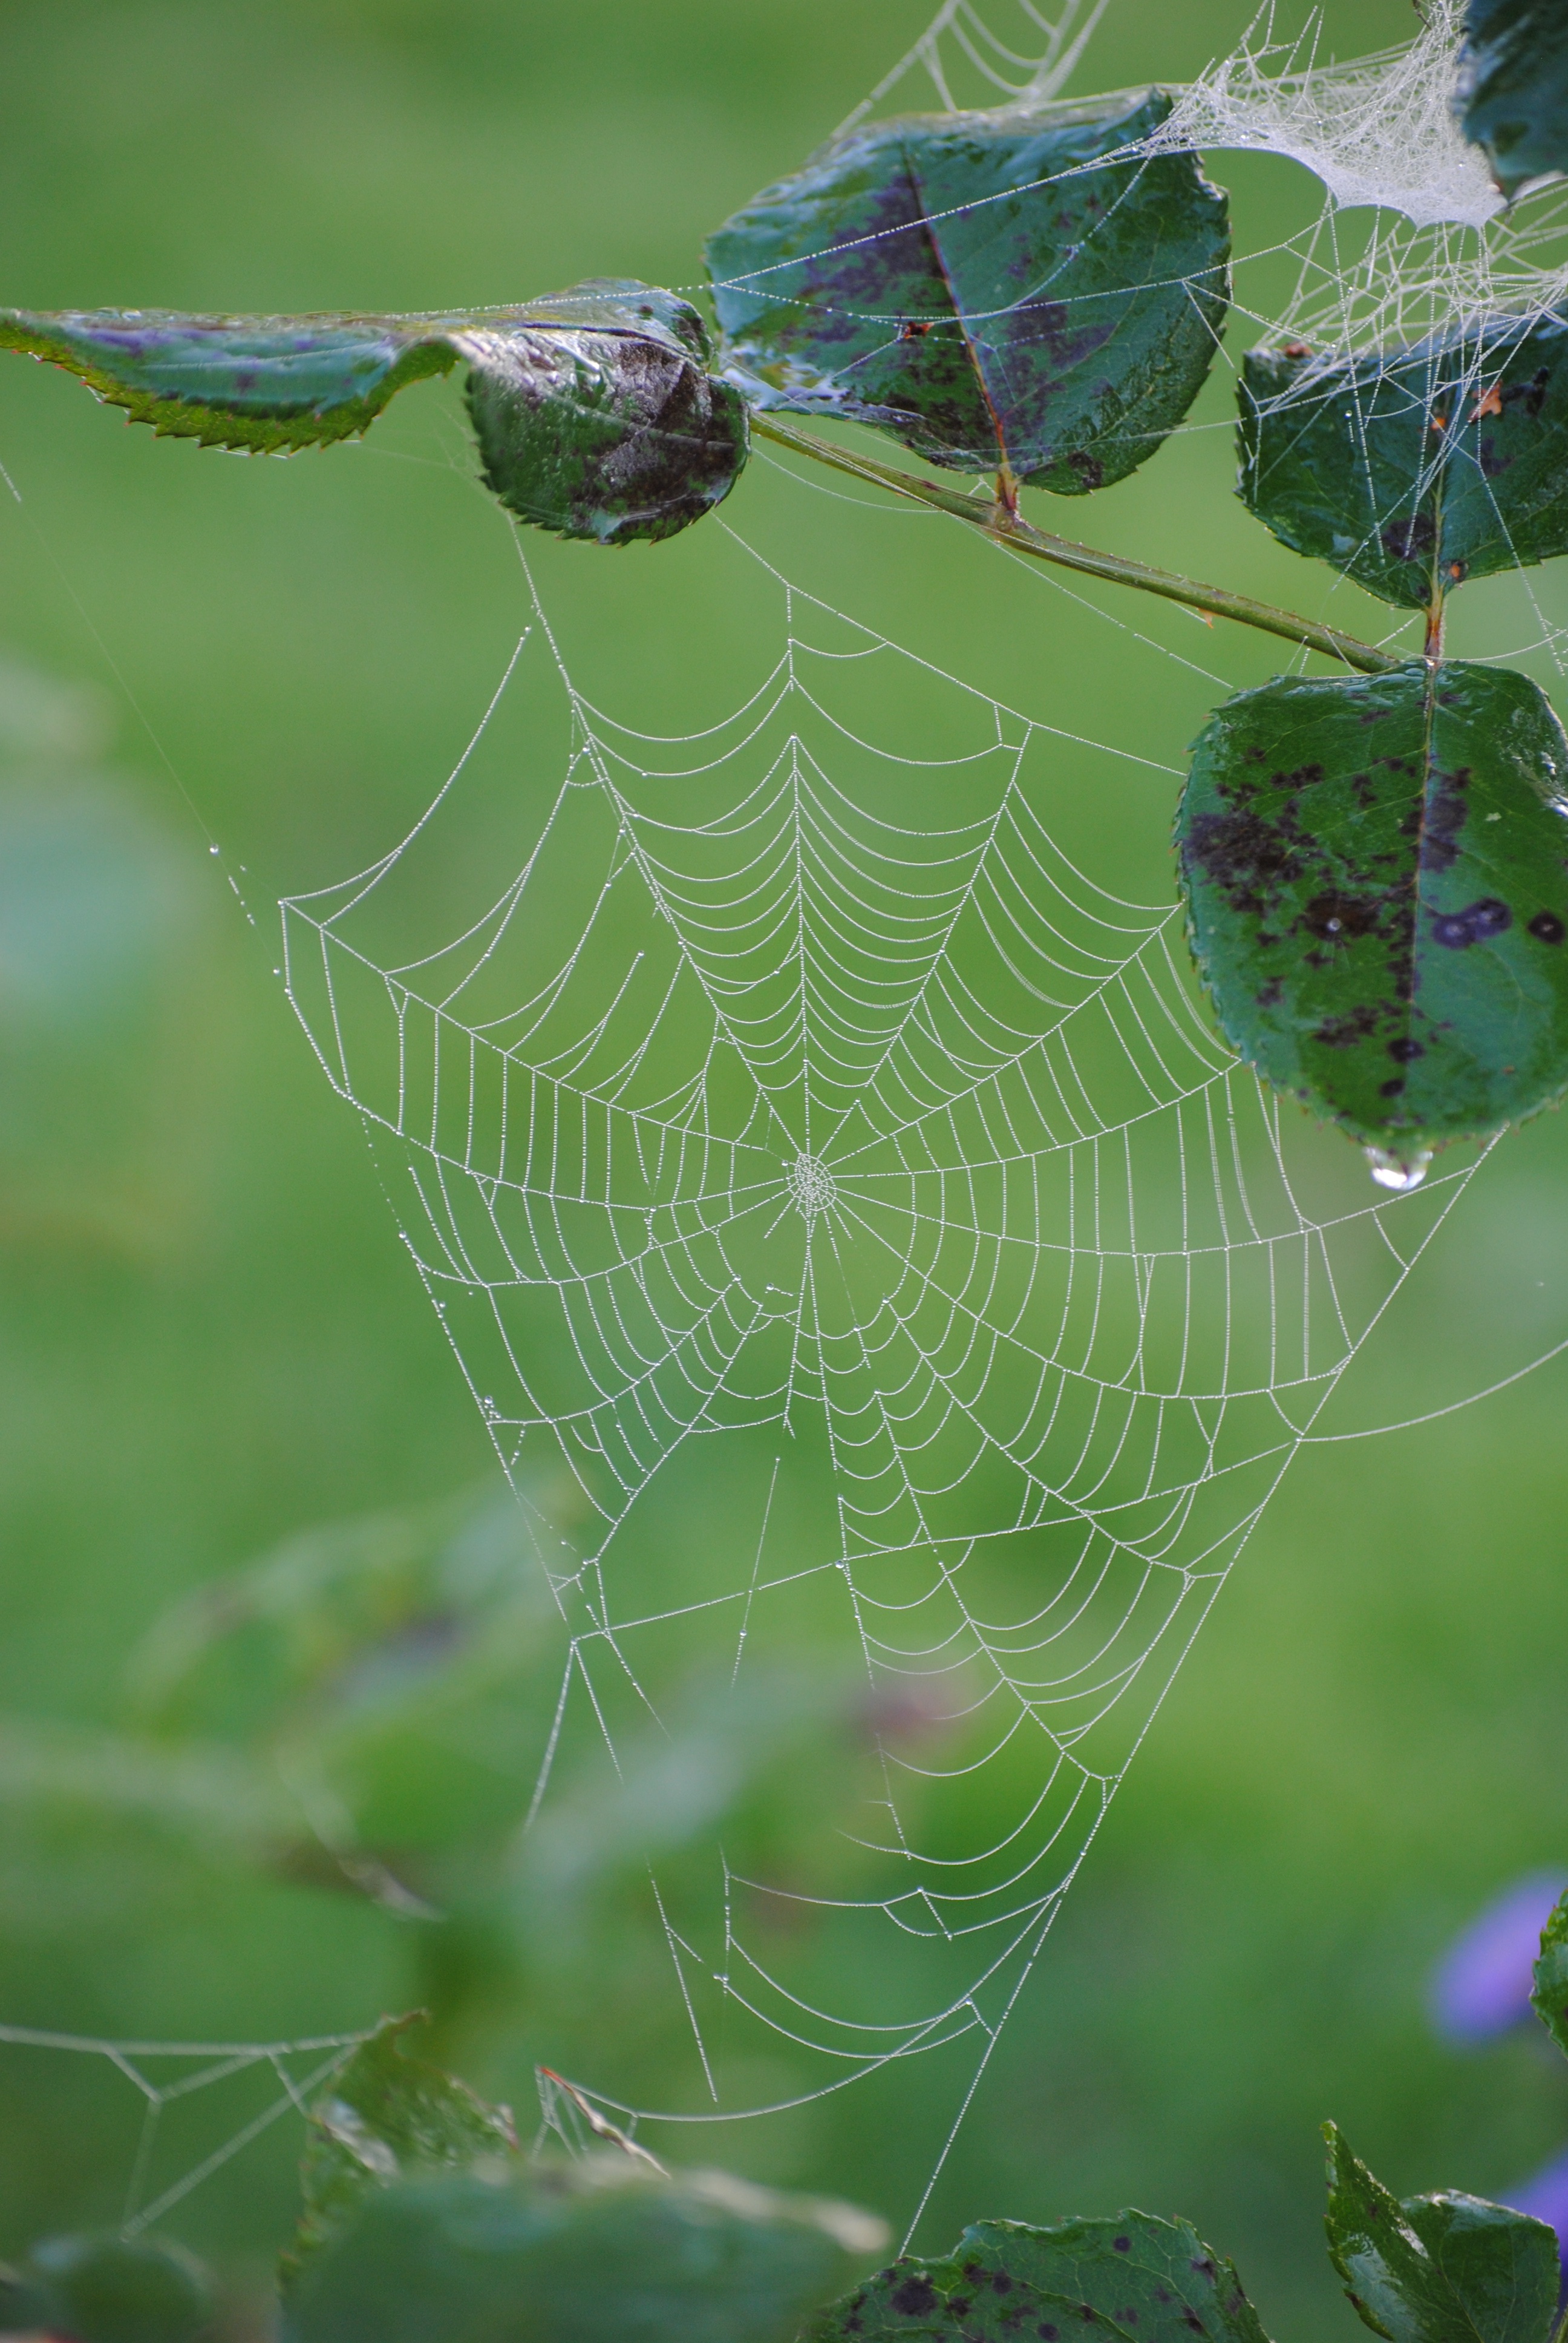
nature, branch, dew, leaf, flower, green, insect, autumn, botany, fauna, material, invertebrate, spider web, cobweb, spider, arachnid, macro photography, arthropod, araneus, orb weaver spider